Group T1

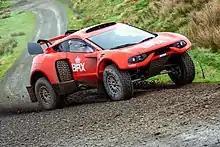
BRX Prodrive Hunter T1.1 (T1+)

When competing in the FIA World Rally-Raid Championship, which includes the long established Dakar Rally, there are four classes within the group: